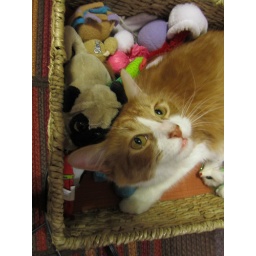
cat in the box 1